Empress Wang (Wanli)

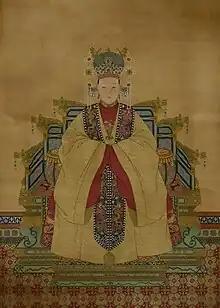

Empress Xiaoduanxian (7 November 1564 – 7 May 1620), personal name Wang Xijie, was empress consort of the Wanli Emperor. She was the longest serving empress consort in Chinese history.